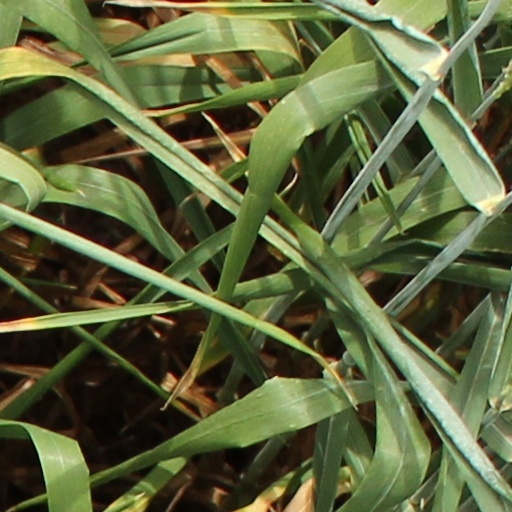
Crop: wheat